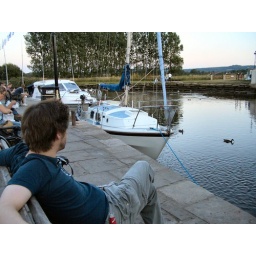
Fish and chips and ducks by the river in Wareham